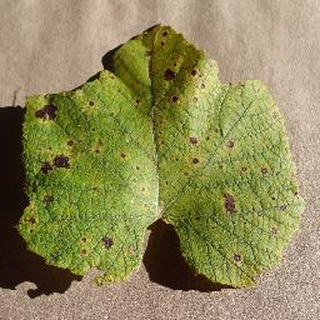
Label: grape_leaf_blight